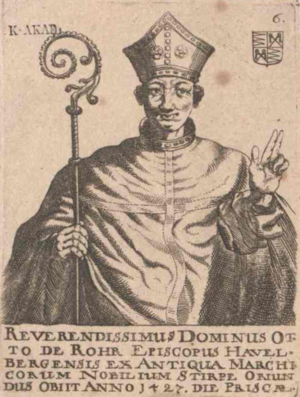
Bispedømmet Havelberg / Biskopper
Biskop Otto von Rohr
Bispedømmet Havelberg blev oprettet af den tyske kejser Otto 1. i 946. Bispedømmet blev ved sekularisering i 1571 af indlemmet i Kurfyrstendømmet Brandenburg.